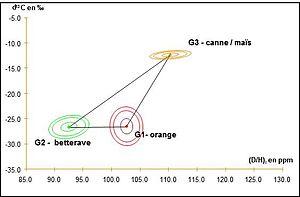
Triangle d'adultération, répartition des rapports isotopiques sur molécule d'éthanol
Le fractionnement isotopique naturel spécifique par résonance magnétique nucléaire est une méthode qui permet avec une très grande précision de quantifier les différences de teneurs isotopiques sur chacun des sites d’une molécule et donc de mesurer le fractionnement isotopique naturel spécifique correspondant à chaque site de cette molécule.